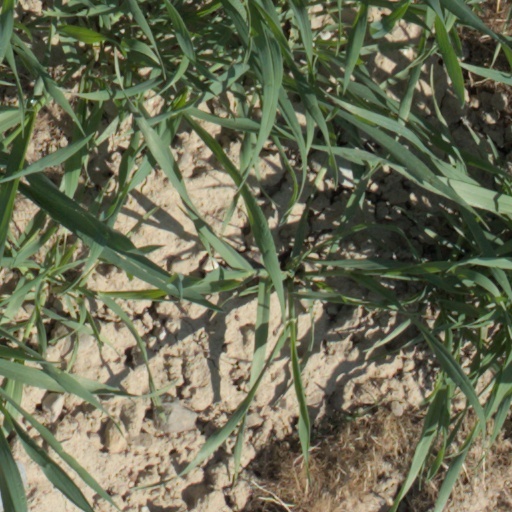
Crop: wheat